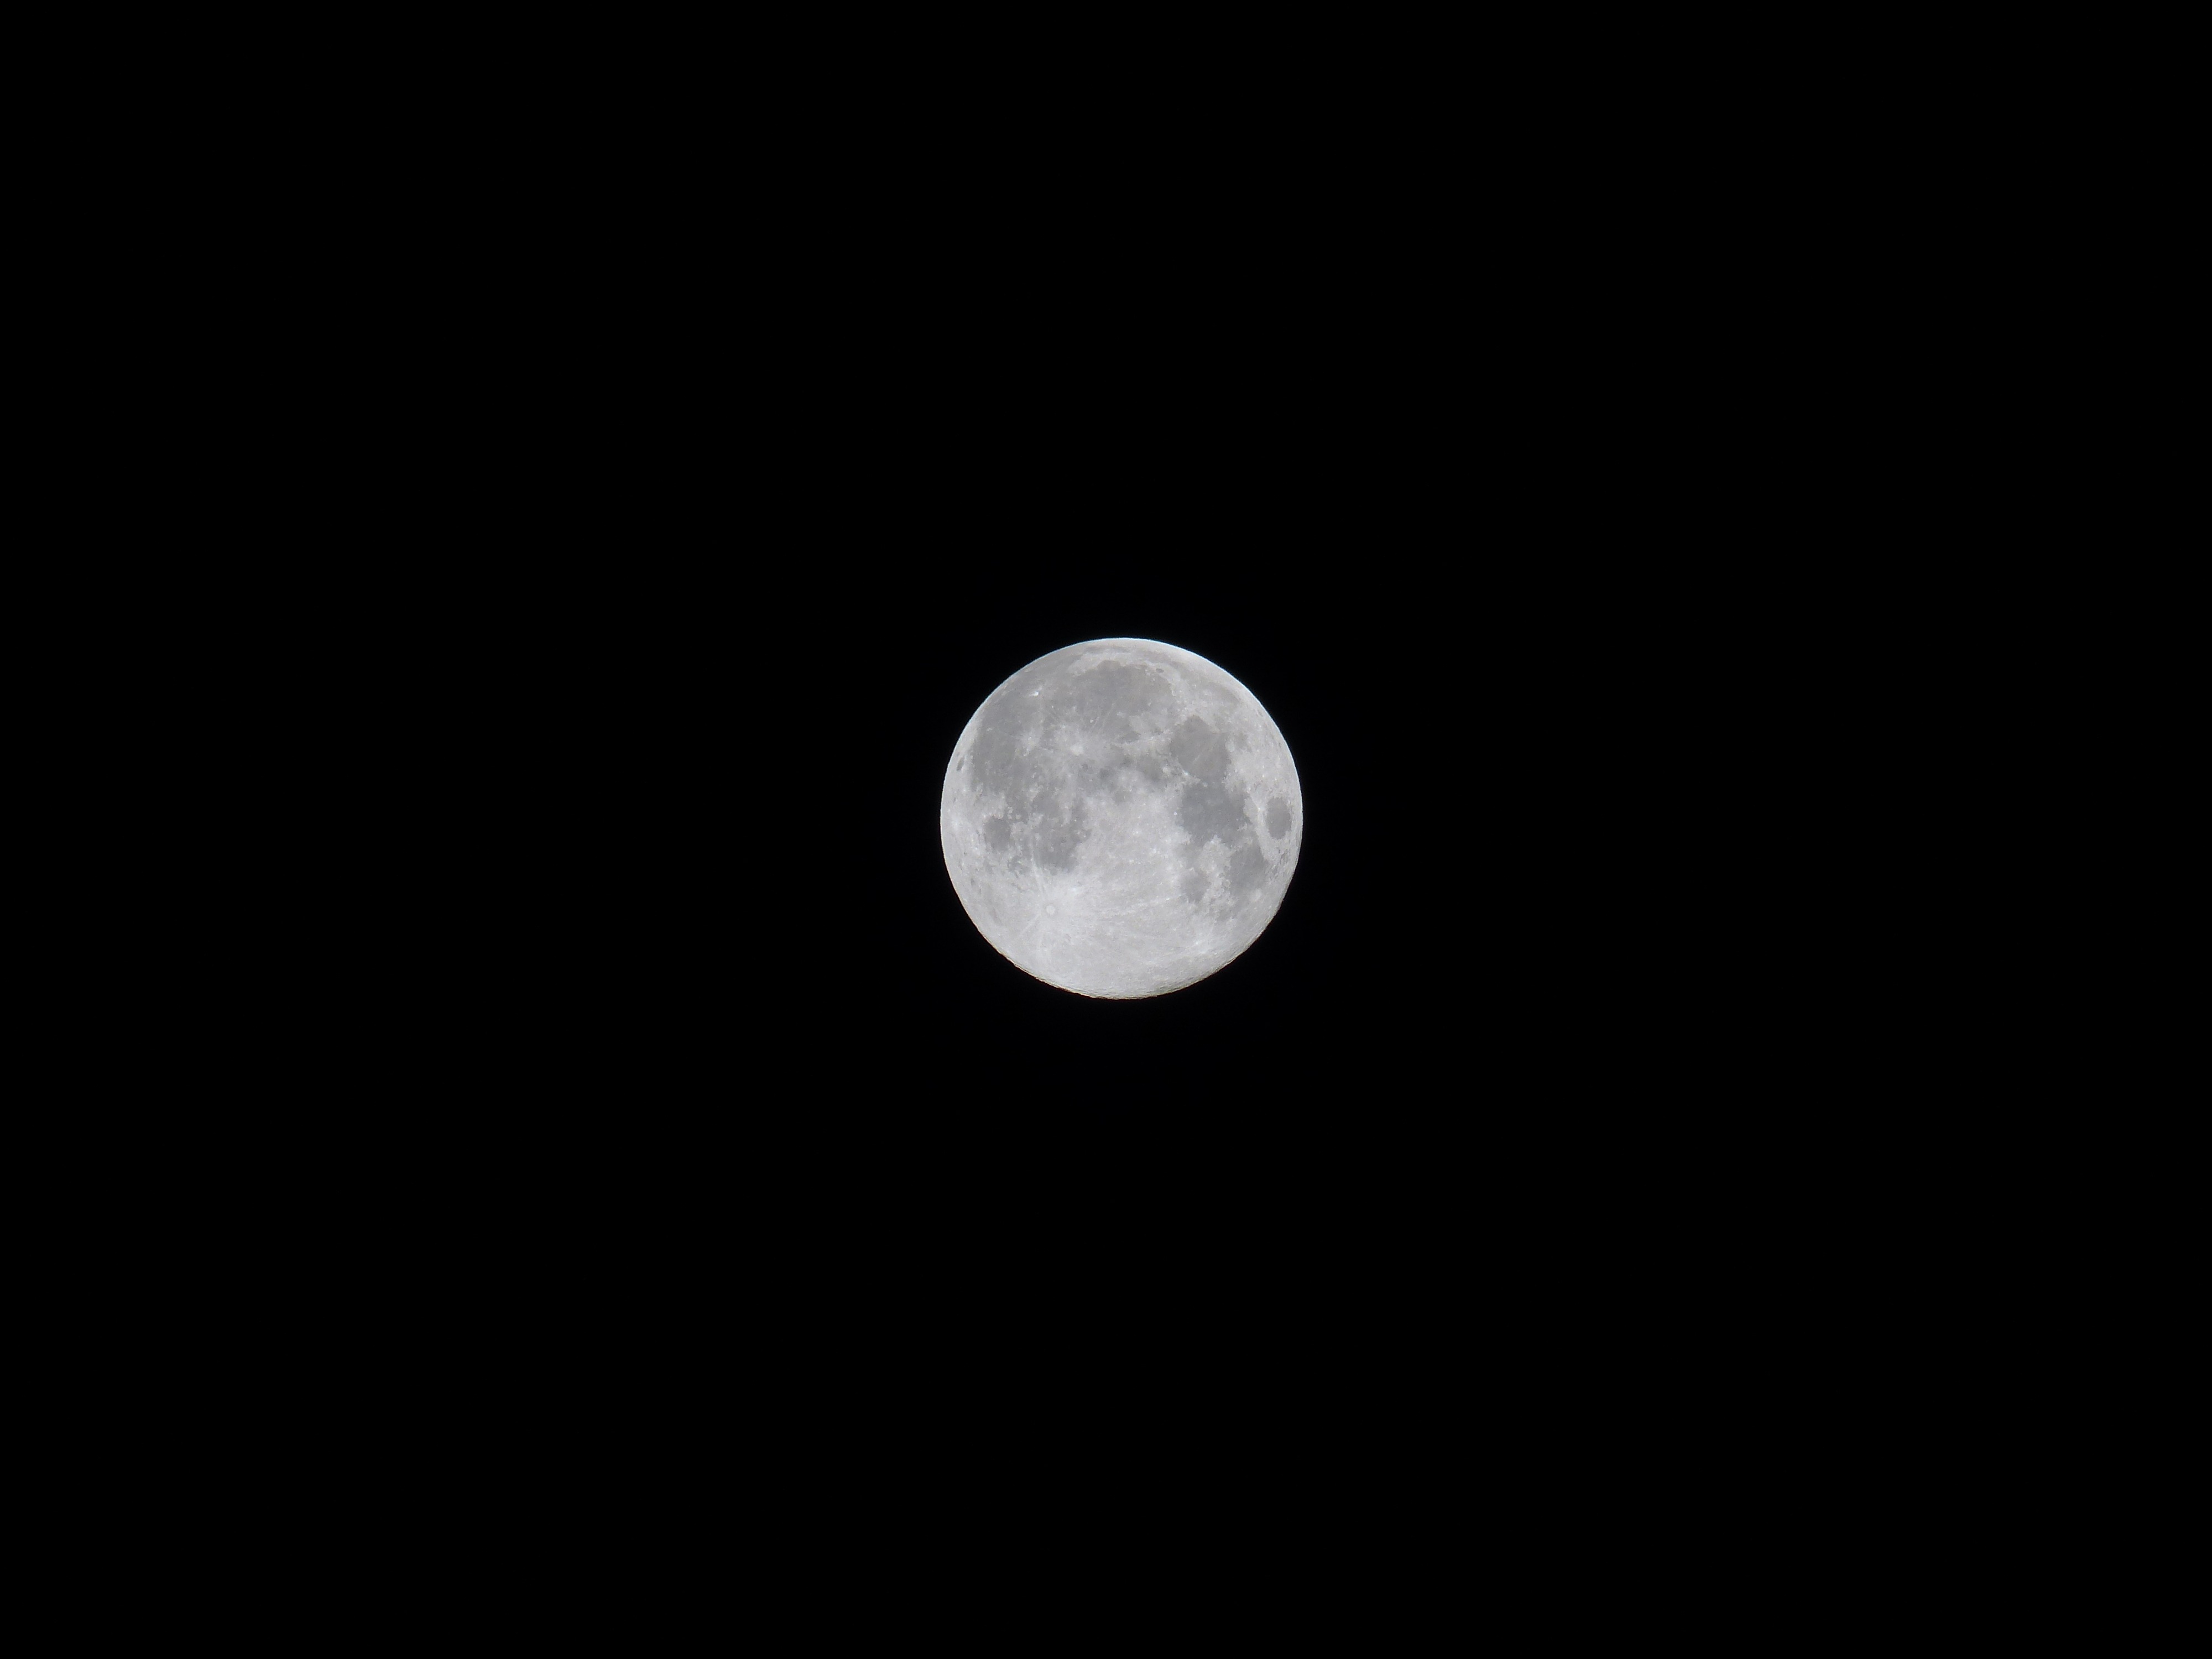
black and white, night, atmosphere, dark, black, moon, full moon, moonlight, circle, super moon, mysterious, midnight, astronomical object, blackness of the night, celestial event